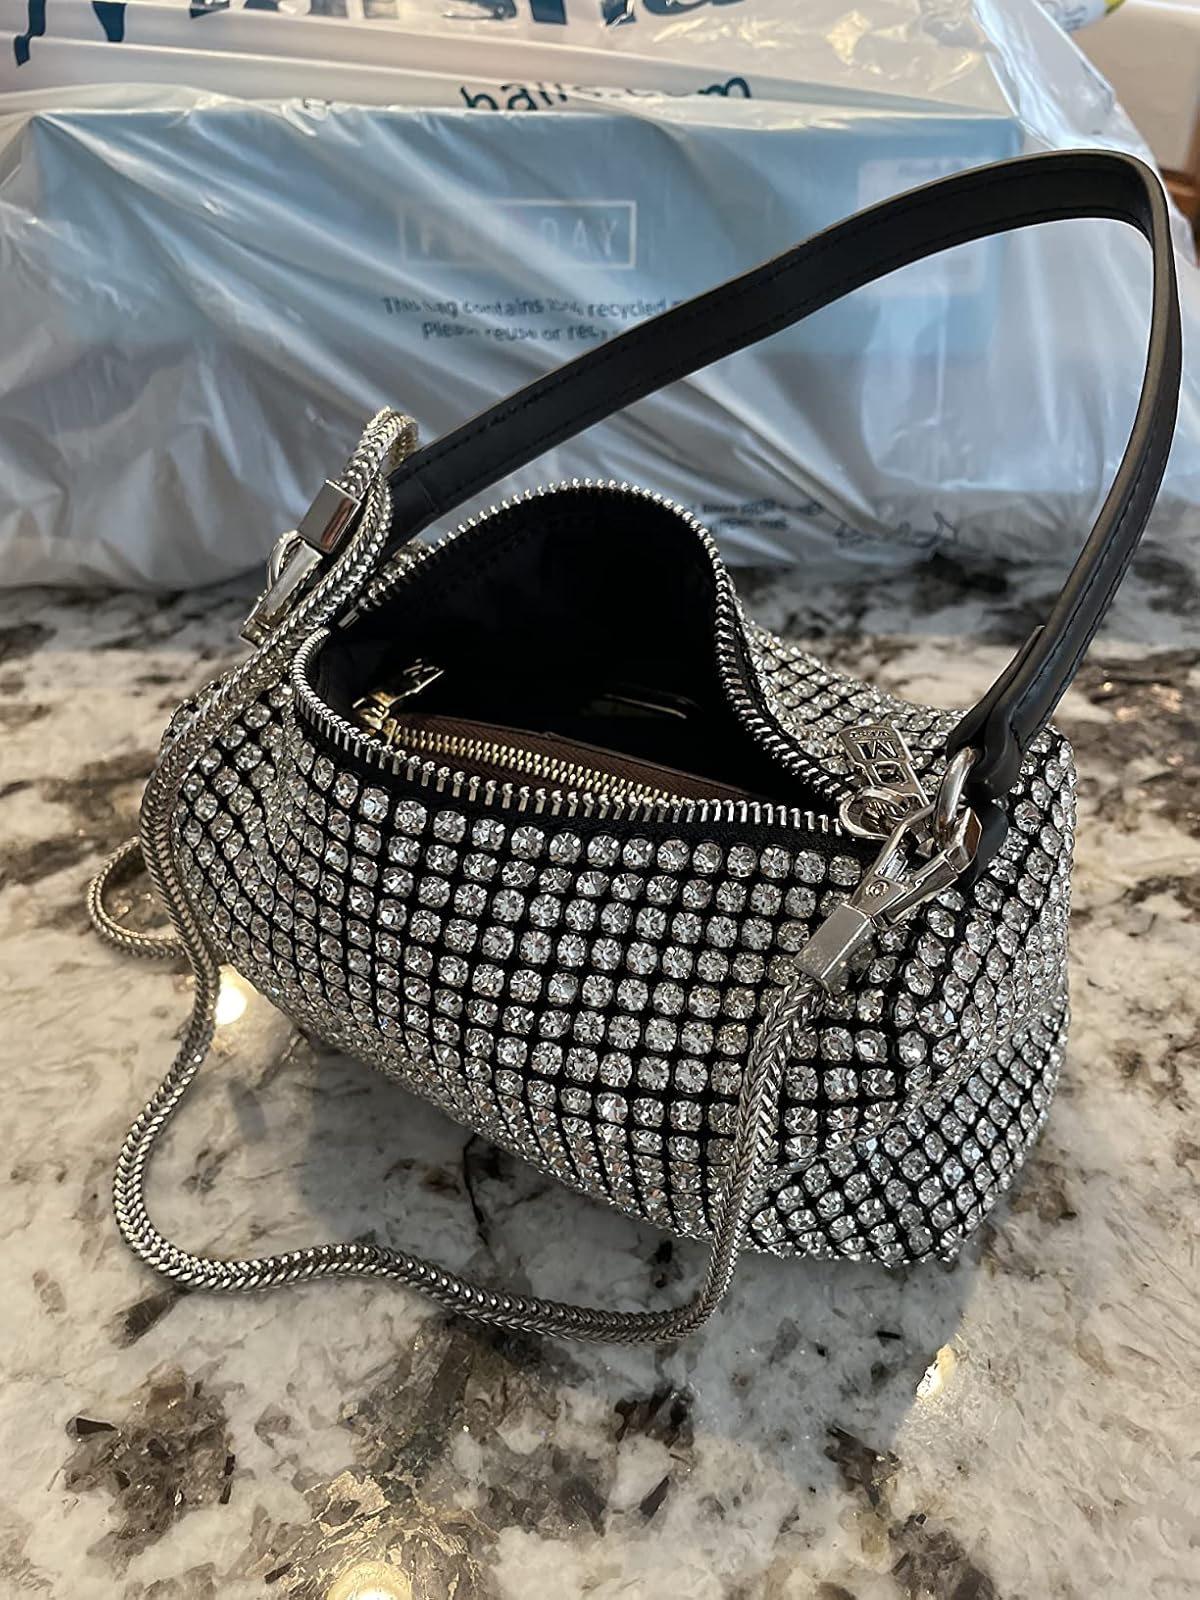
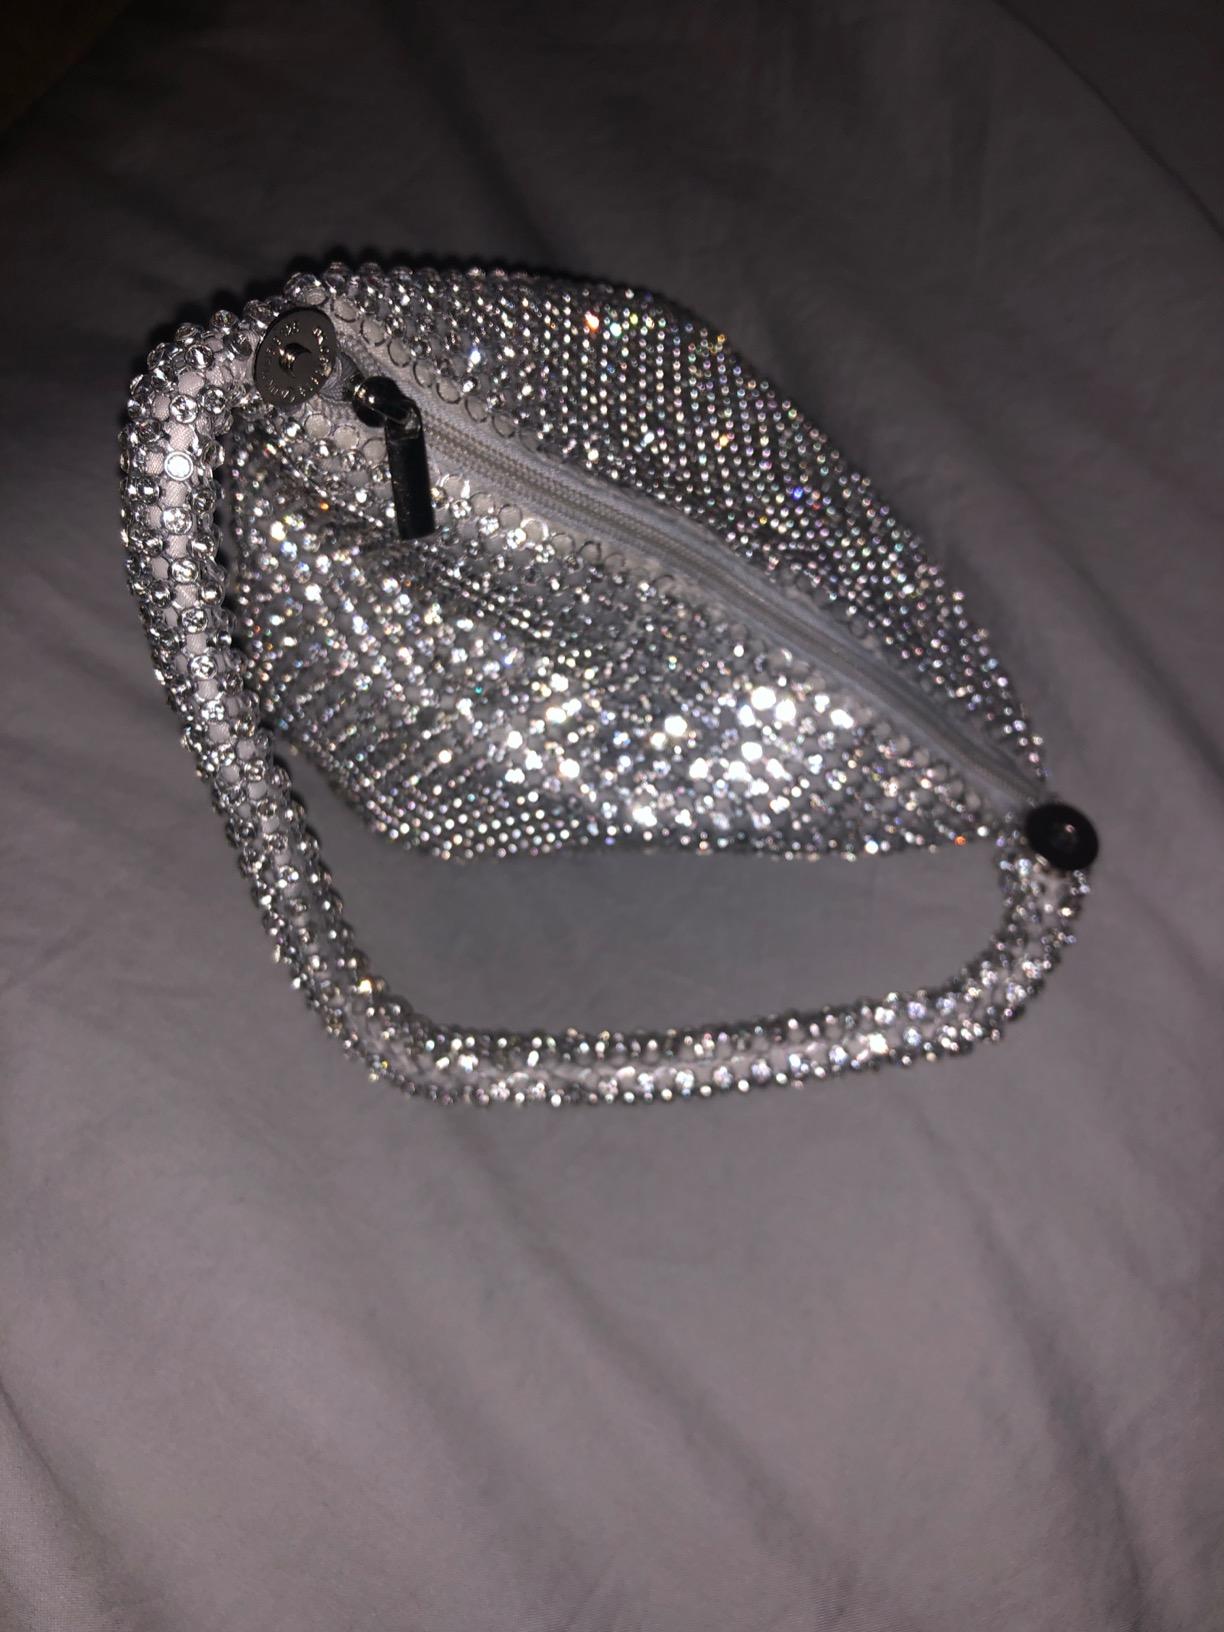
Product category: accessories_handbag
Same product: no